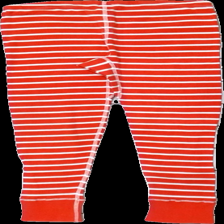
View: back
Type: Tights
Category: Ladies
Brand: Not in the list
Brand text on label: musse kläder
Colors: White, Red
Material: 100% cotton
Pattern: Striped
Cut: Regular
Size: L
Season: All
Damage location: middle center
Damage 2 location: middle center
Price range: <50
Recommended usage: Export
Description: randiga tights, urtvättade
Comment: urtvättade